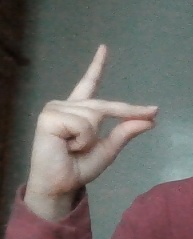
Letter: ta